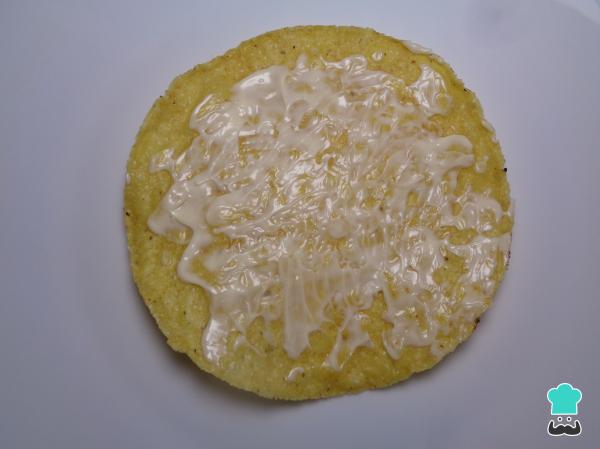
Una vez transcurrido el tiempo de marinado. Tomamos una de las tostadas mexicanas y la cubrimos con una ligera capa de mayonesa, así como se observa en la siguiente imagen.